John A. Lynch (ferryboat)

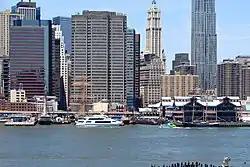
Piers 15, 16, and 17 (South Street Seaport) in New York City on the East River. Until the 21st century the John A. Lynch (ferryboat), on the NRHP since September 7, 1984 was docked at Pier 15,

The John A. Lynch was a ferryboat built in 1925 in Mariners Harbor, Staten Island. It was named after NJ politician John A. Lynch, Sr. by NYC Mayor Hylan as were 15 other ferryboats built at the same time. It was renamed first as the Harlam, then the Major General William H. Hart in 1940 when it was sold to the Army and assigned to Governors Island. In 1968 it was donated to the South Street Seaport Museum where it was used as a school ship until 1990. It was traded to Captain's Cove Seaport, in Bridgeport, Connecticut in exchange for docking proposed for the "H.M.S. Rose" at South Street for the 1992 Columbus Quincentenary. It was sold in about 2000 and was to be docked in New Jersey, but is currently half sunk and decaying at Port Reading, New Jersey. It was added to the National Register of Historic Places on September 7, 1984.